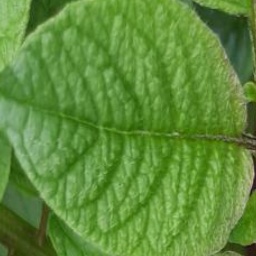
Etiqueta: Sana